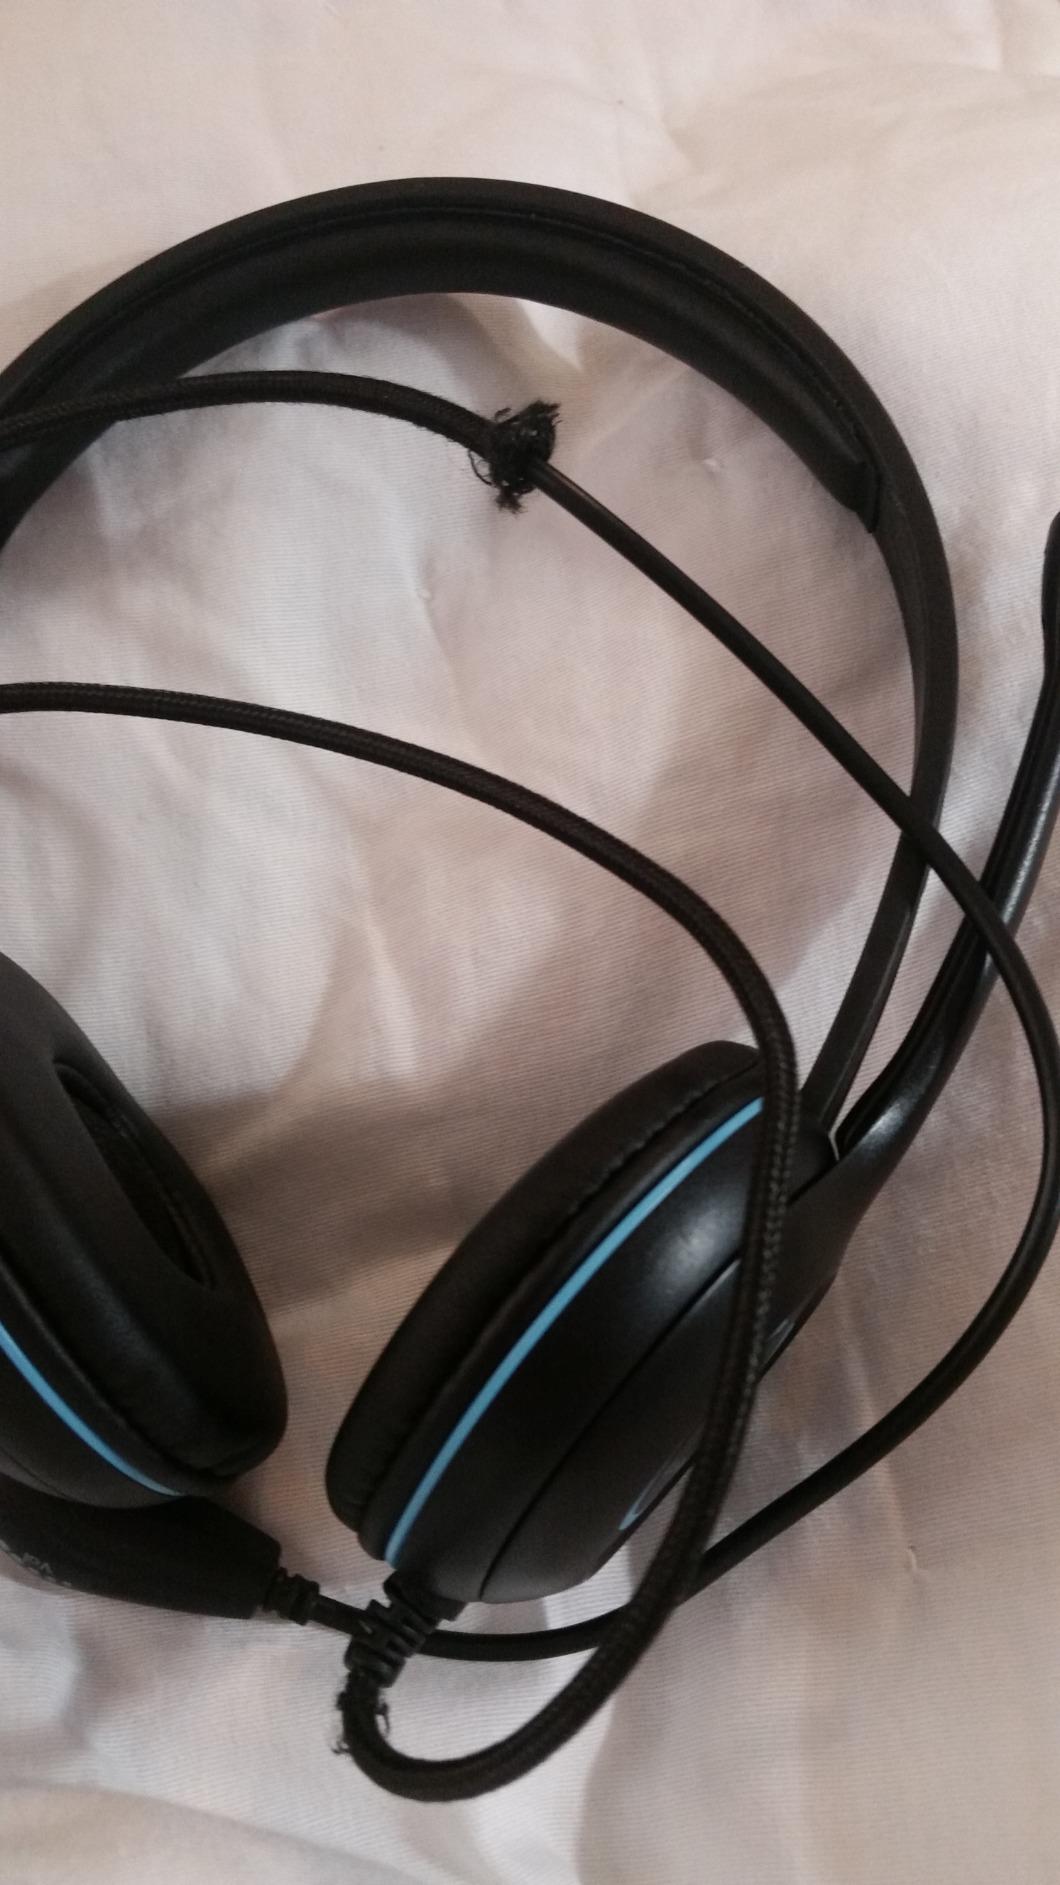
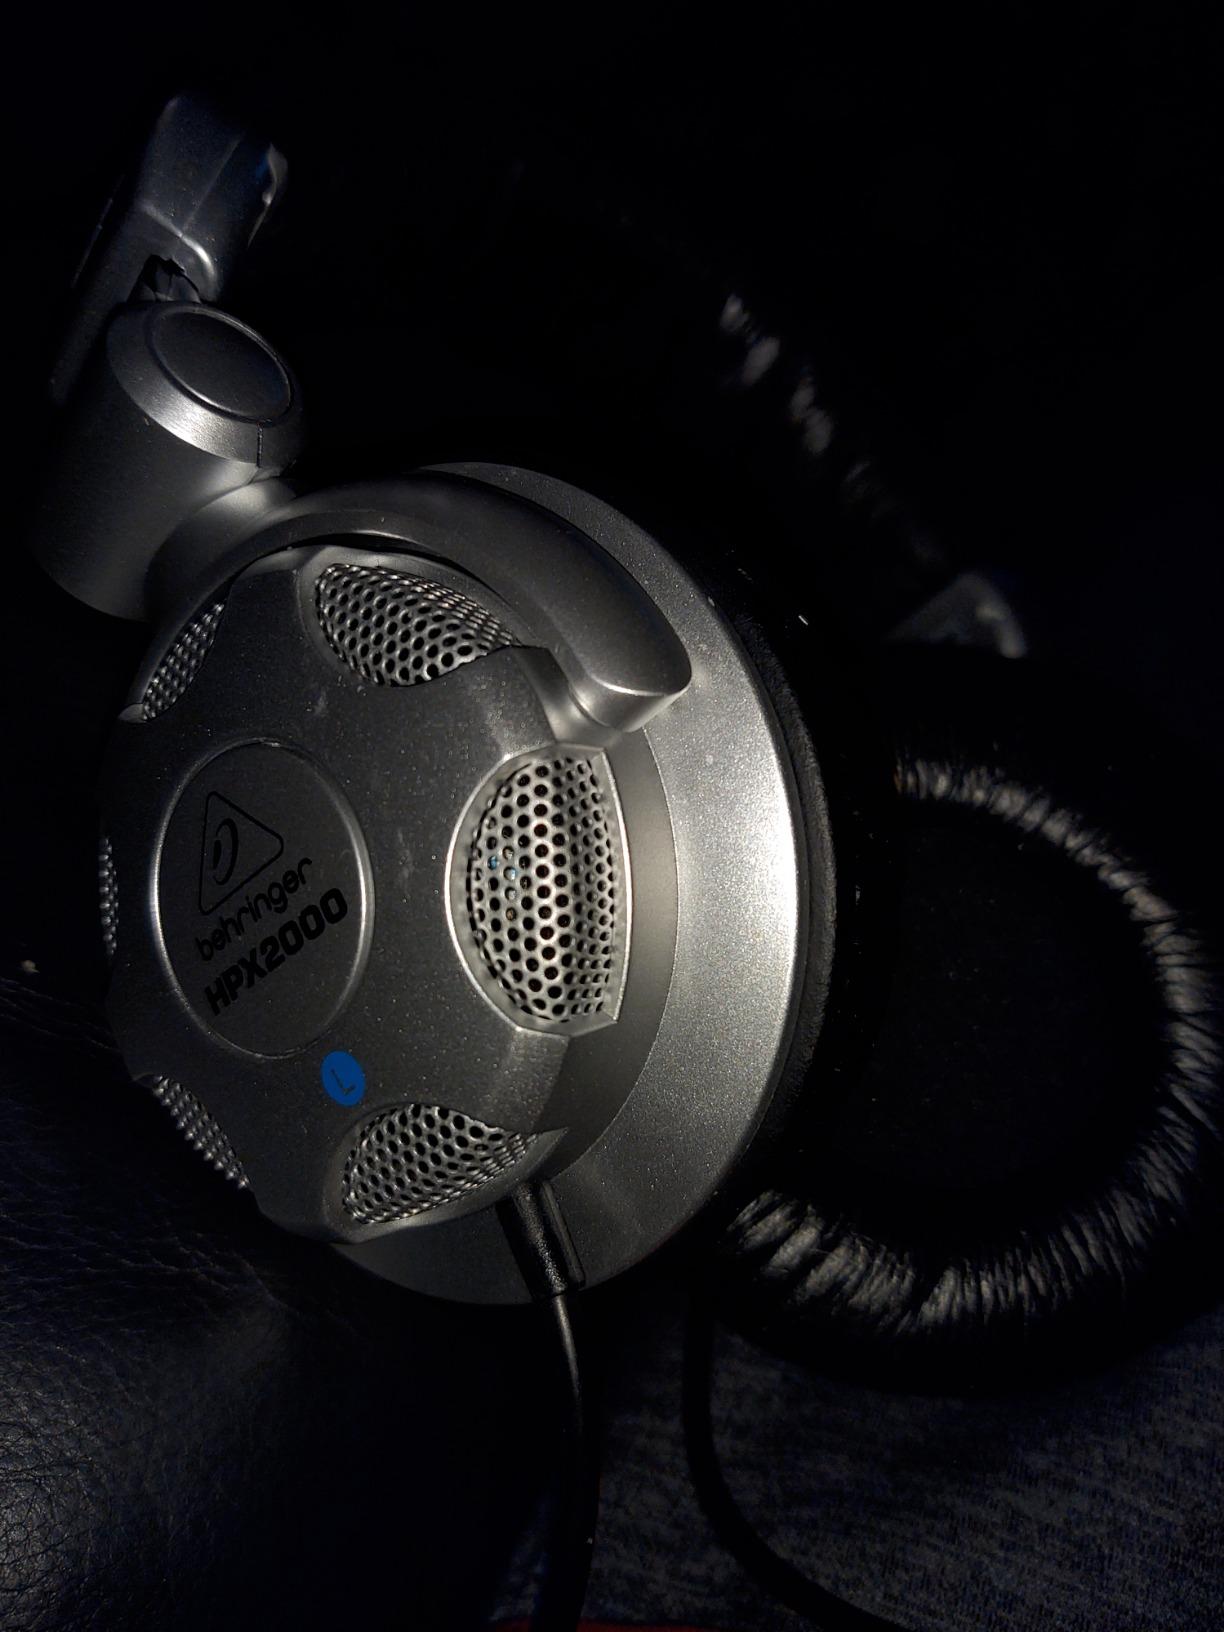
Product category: headphones
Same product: no